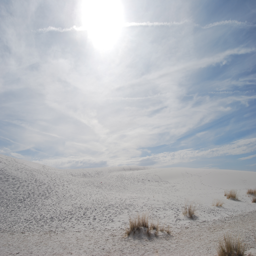
this may just look like a bad photograph , but that washed - out indistinct line between white sand a white clouds is accurate .